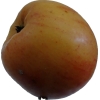
Label: apple